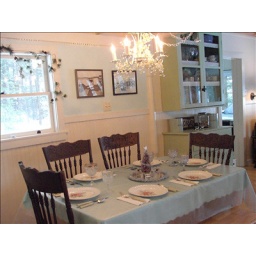
A pine dining table with antique pressed-back oak chairs sits under a window with wooded view.